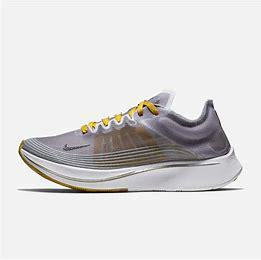
Brand: Nike
Model: Zoom Fly SP